Luigi Ugolini

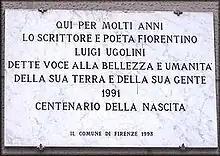
Memorial plaque in Florence by the municipal authorities.

On 11 December 1993 the Commune of Florence affixed a commemorative marble plaque to the Ugolini home in Florence, declaring the house a national monument. The epigraph on the plaque was unveiled during a government dedication ceremony in which some officials wore Renaissance-period clothing styles. In English, the epigraph reads, "Here for many years the Florentine writer and poet Luigi Ugolini gave voice to the beauty and humanity of his land and his people."